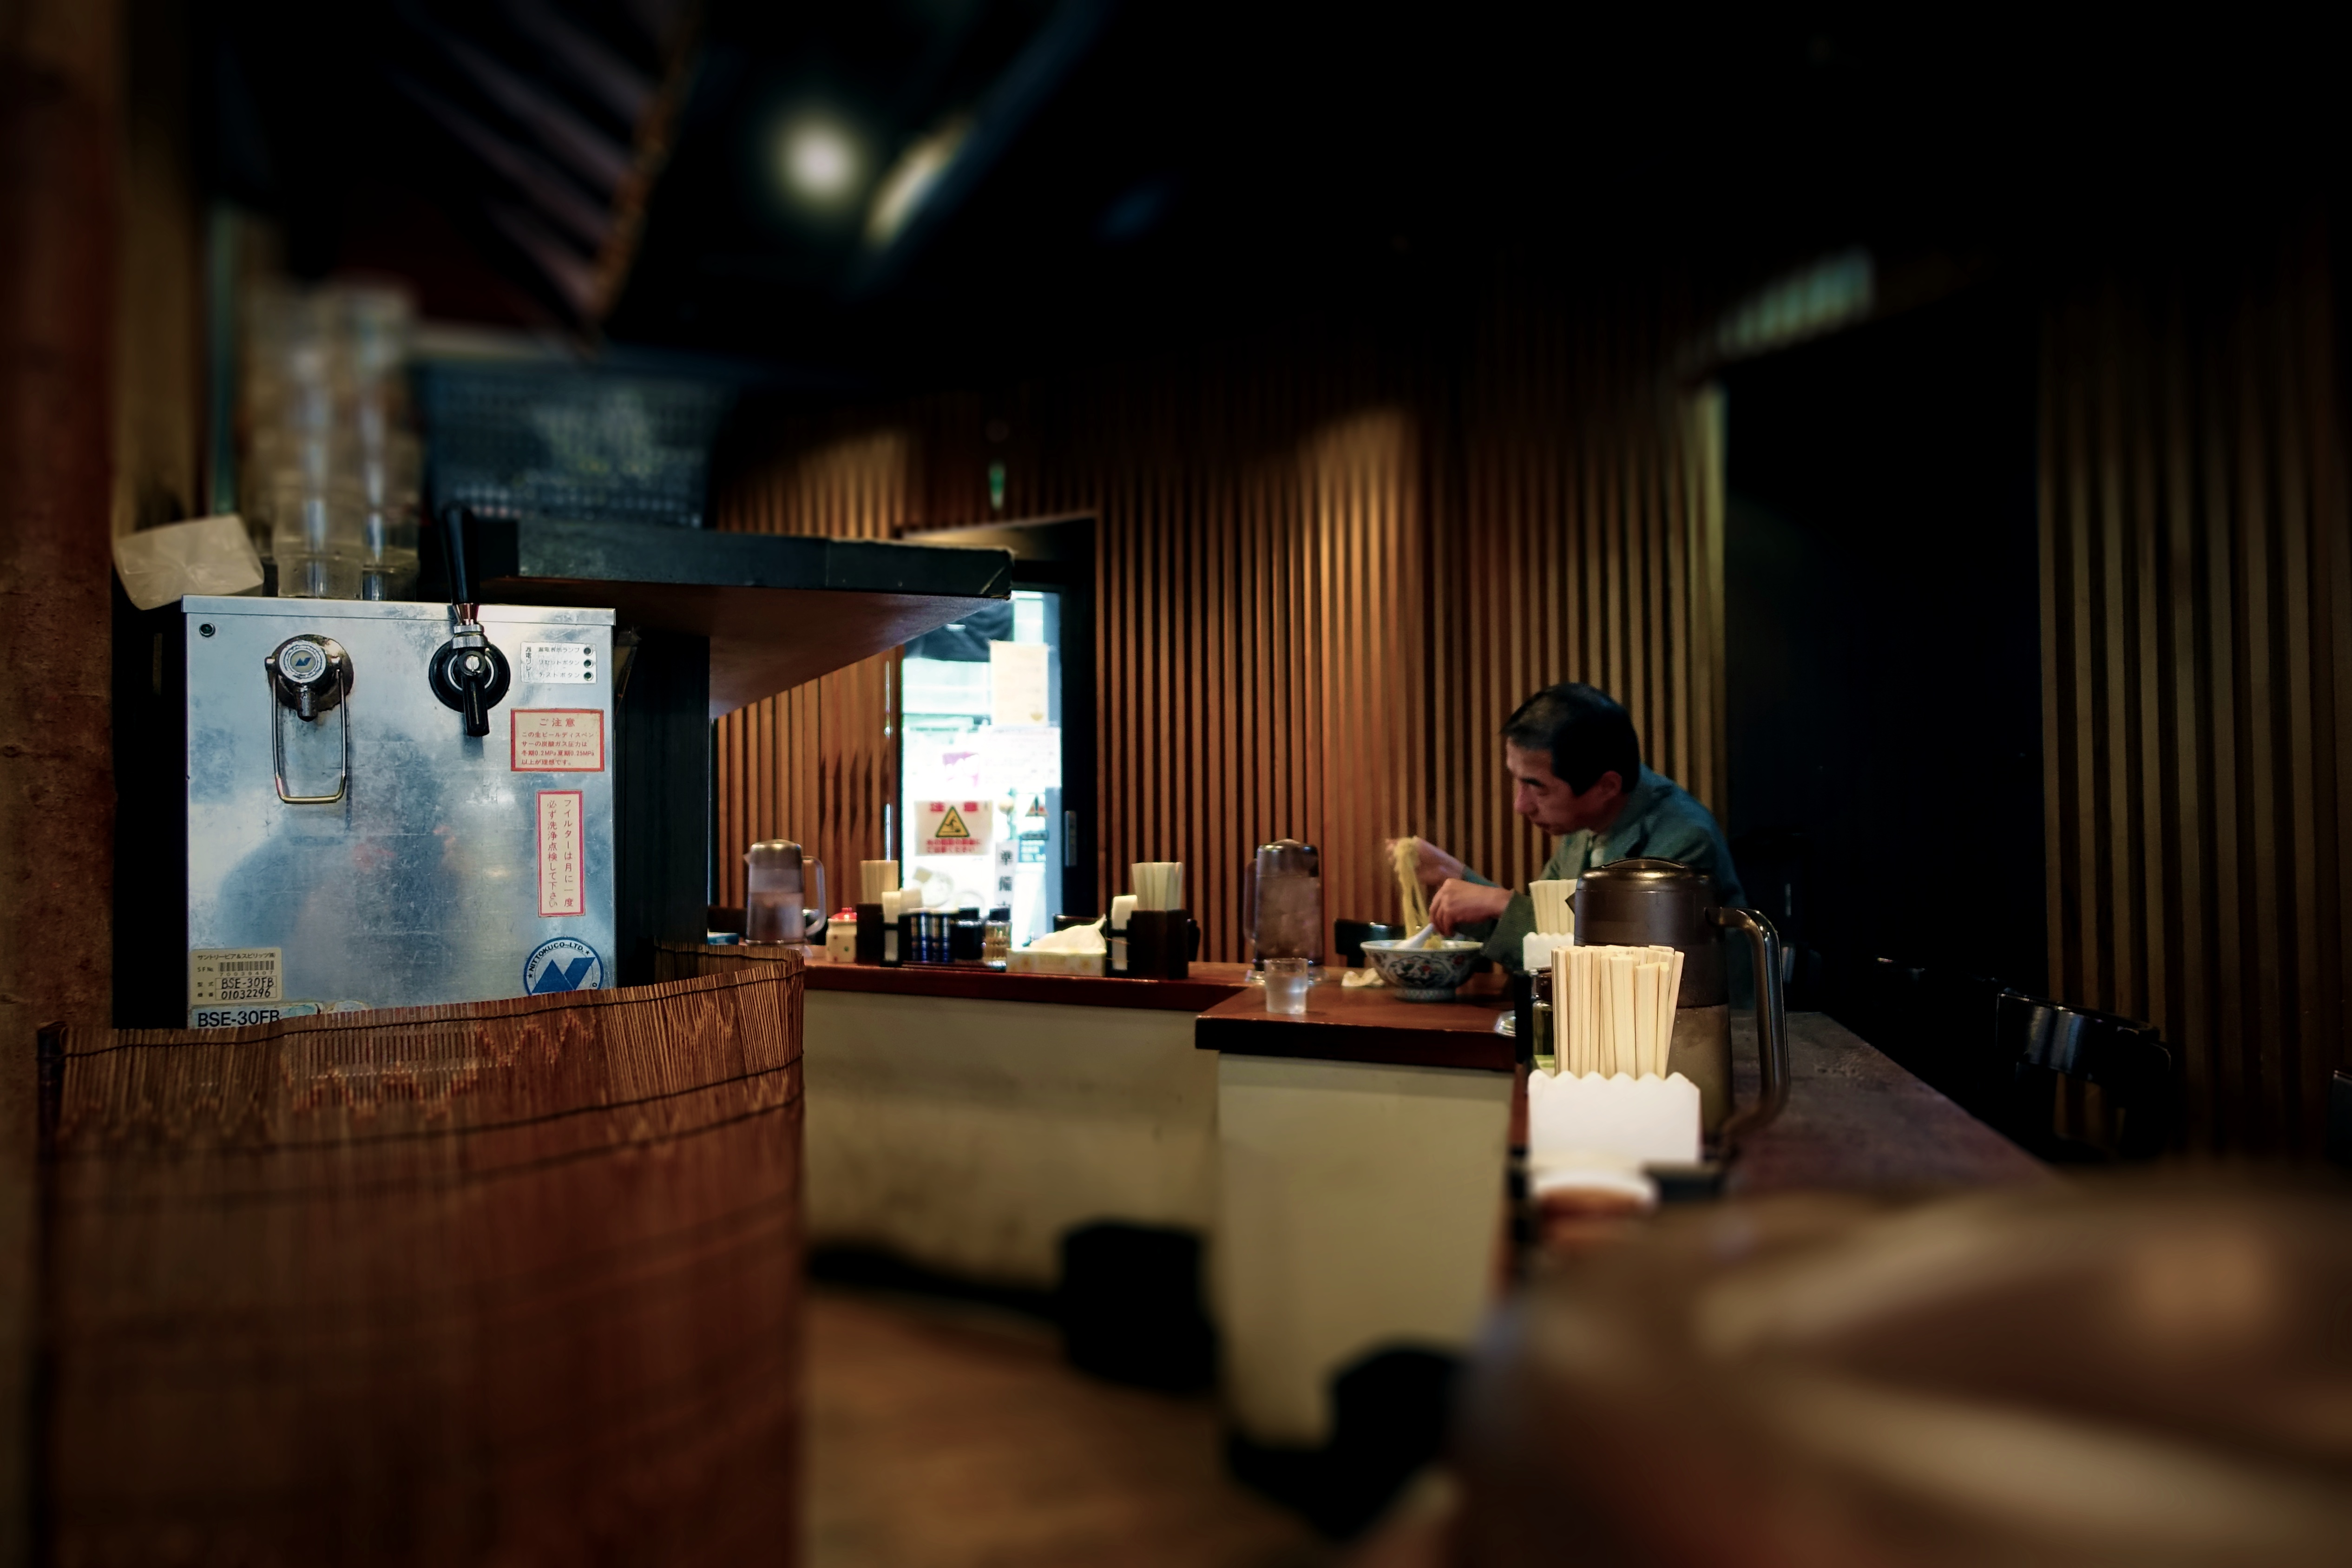
person, restaurant, bar, room, eat, screenshot